Marcia Oakes Woodbury

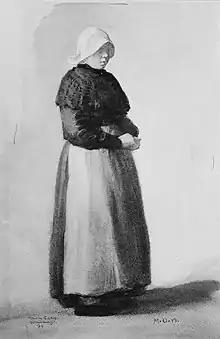
Woodbury's painting "Dutch Woman" is held by the Metropolitan Museum of Art

While living in Holland, Woodbury painted everyday scenes of Dutch children and their lifestyles. Her paintings are described as depicting "Dutch innocence and simplicity in home-made, clumsy attire." While journeying through Europe, Woodbury picked up the Dutch language so she could "develop personal relationships with her models, their families, and the local community." At the 1895 Atlanta Exposition she earned a gold medal for her art, and later earned more medals at both the Massachusetts Charitable Mechanic Association and Boston Art Club.